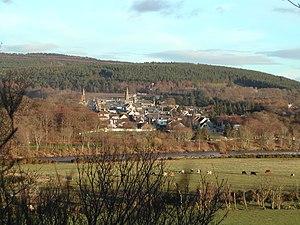
Fochabers est un village dans la paroisse de Bellie, en Moray, Écosse, situé sur la rive est du Spey. Le village est la base de la compagnie familiale Baxters, manufacture alimentaire. Fochabers est souvent citée dans les nouvelles de trafic routier de l'émission de Ken Bruce sur la BBC Radio 2.